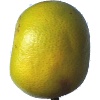
Label: Pomelo Sweetie 1